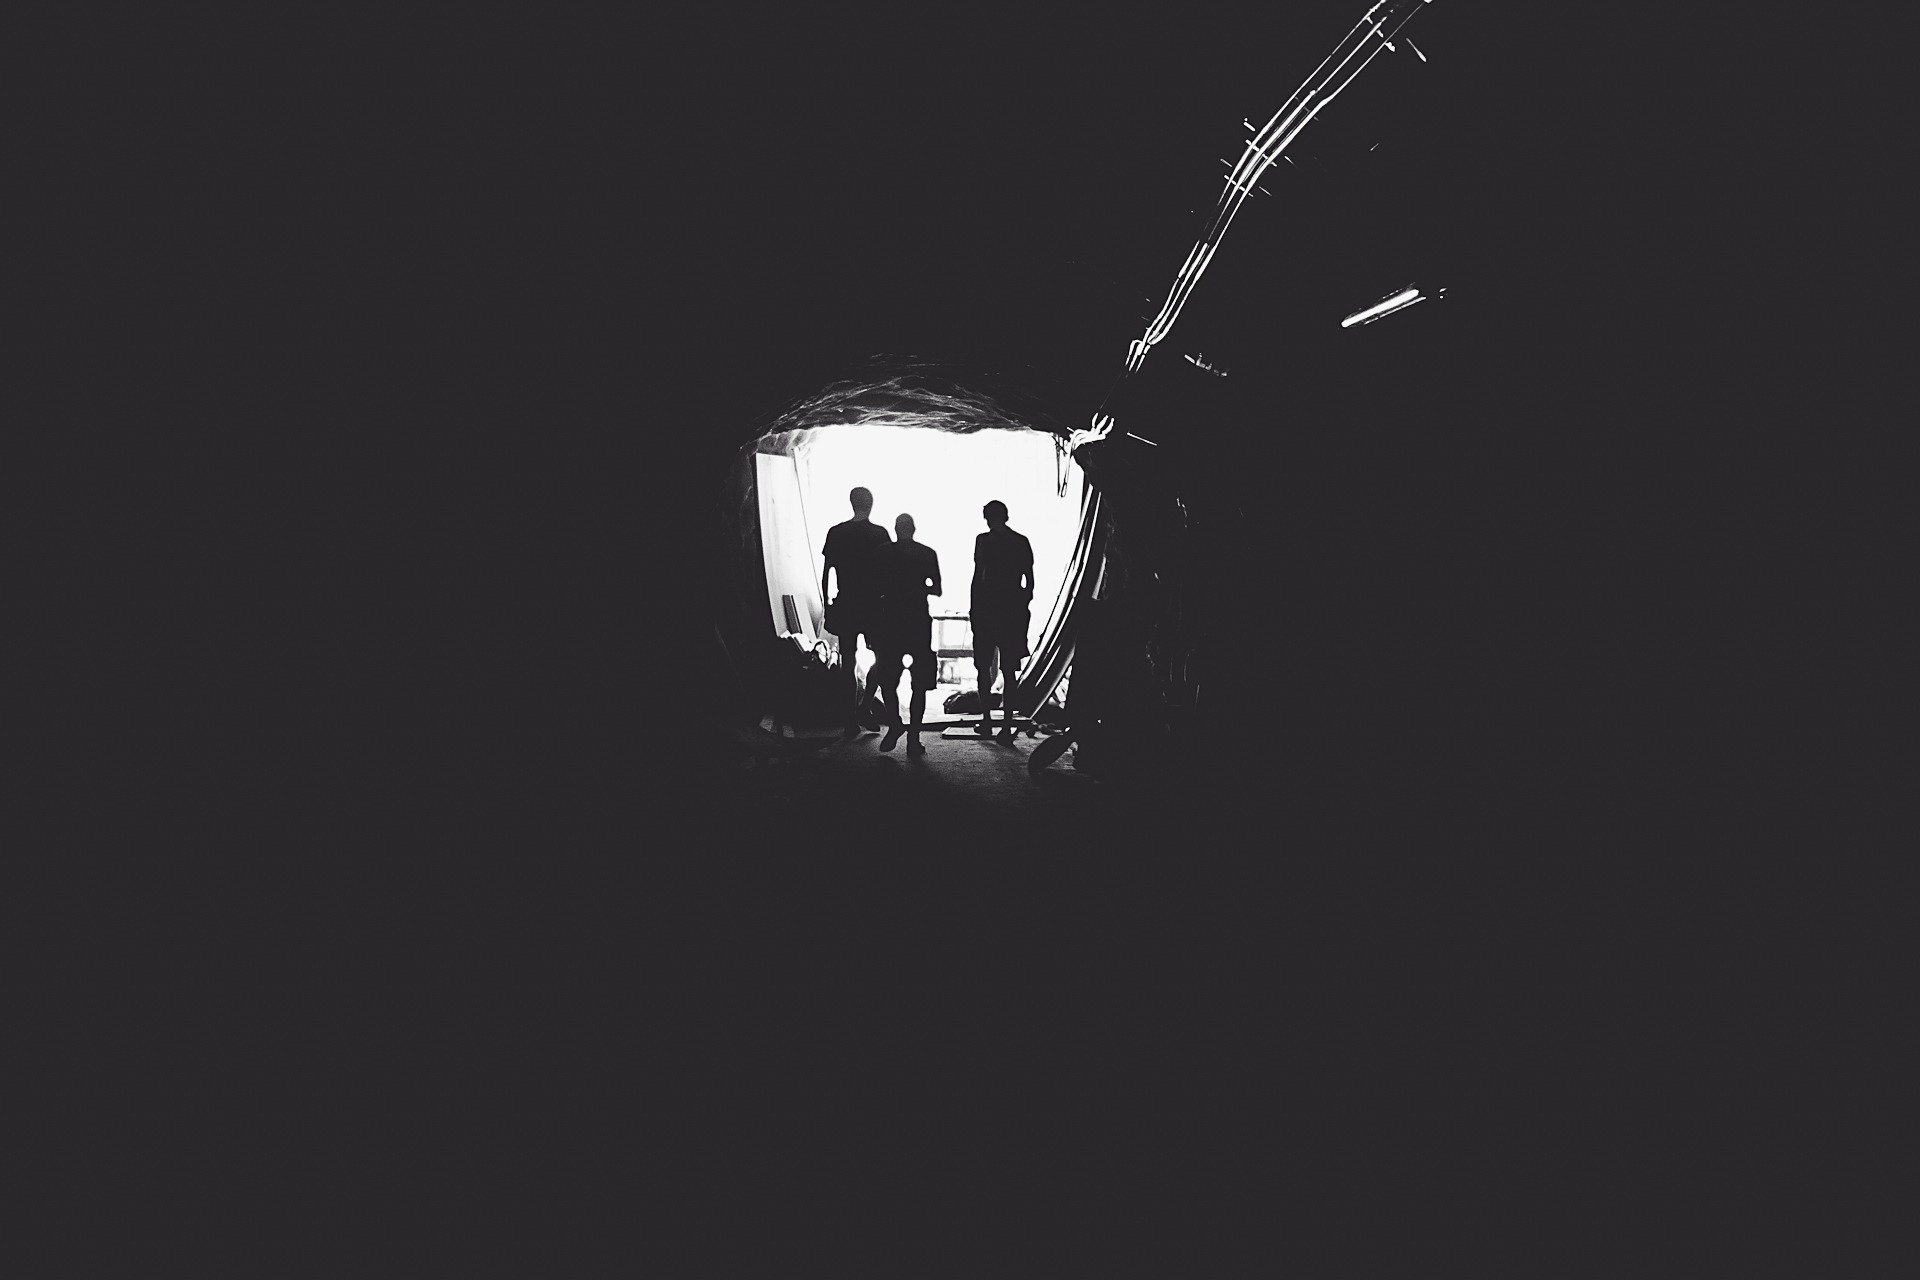
open, black and white, people, hole, tunnel, dark, cave, entrance, darkness, black, monochrome, brand, font, men, illustration, logo, mine, silhouettes, mining, monochrome photography, computer wallpaper